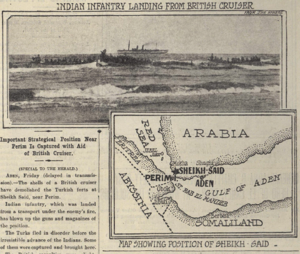
Cheikh Saïd est une péninsule du Yémen située dans le sud-ouest du pays, face à l'île de Périm, dans le détroit de Bab-el-Mandeb.